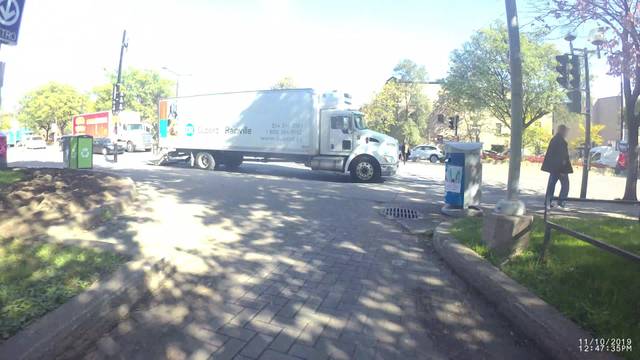
Region: Canada
Coordinates: 45.483, -73.579